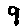
Label: 9